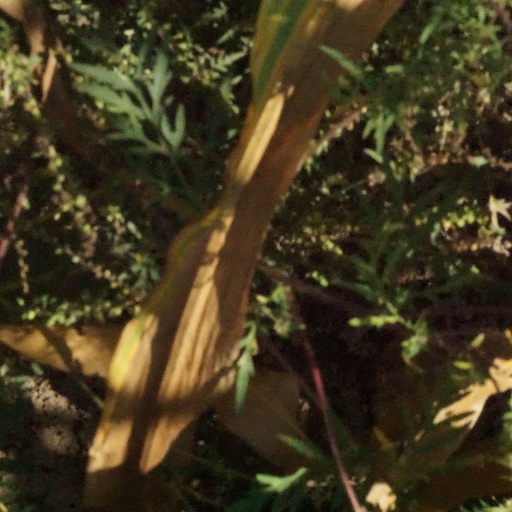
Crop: maize; corn